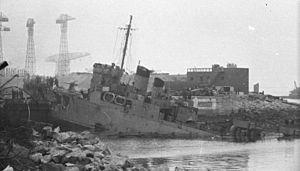
L’opération Chariot fut une attaque britannique pendant la Seconde Guerre mondiale sur le port de Saint-Nazaire. Elle fut menée par les Combined Operations de Lord Mountbatten, afin de rendre inutilisables certains équipements du port et en particulier la forme Joubert, faisant de Saint-Nazaire le seul port de France à pouvoir accueillir le Tirpitz, plus gros cuirassé de la Marine allemande encore en service à ce moment-là.